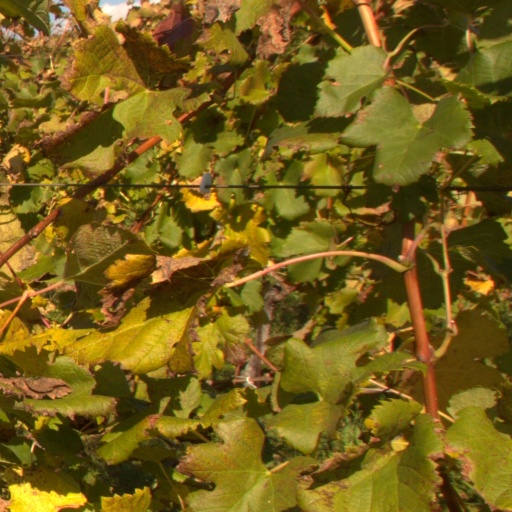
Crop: grape